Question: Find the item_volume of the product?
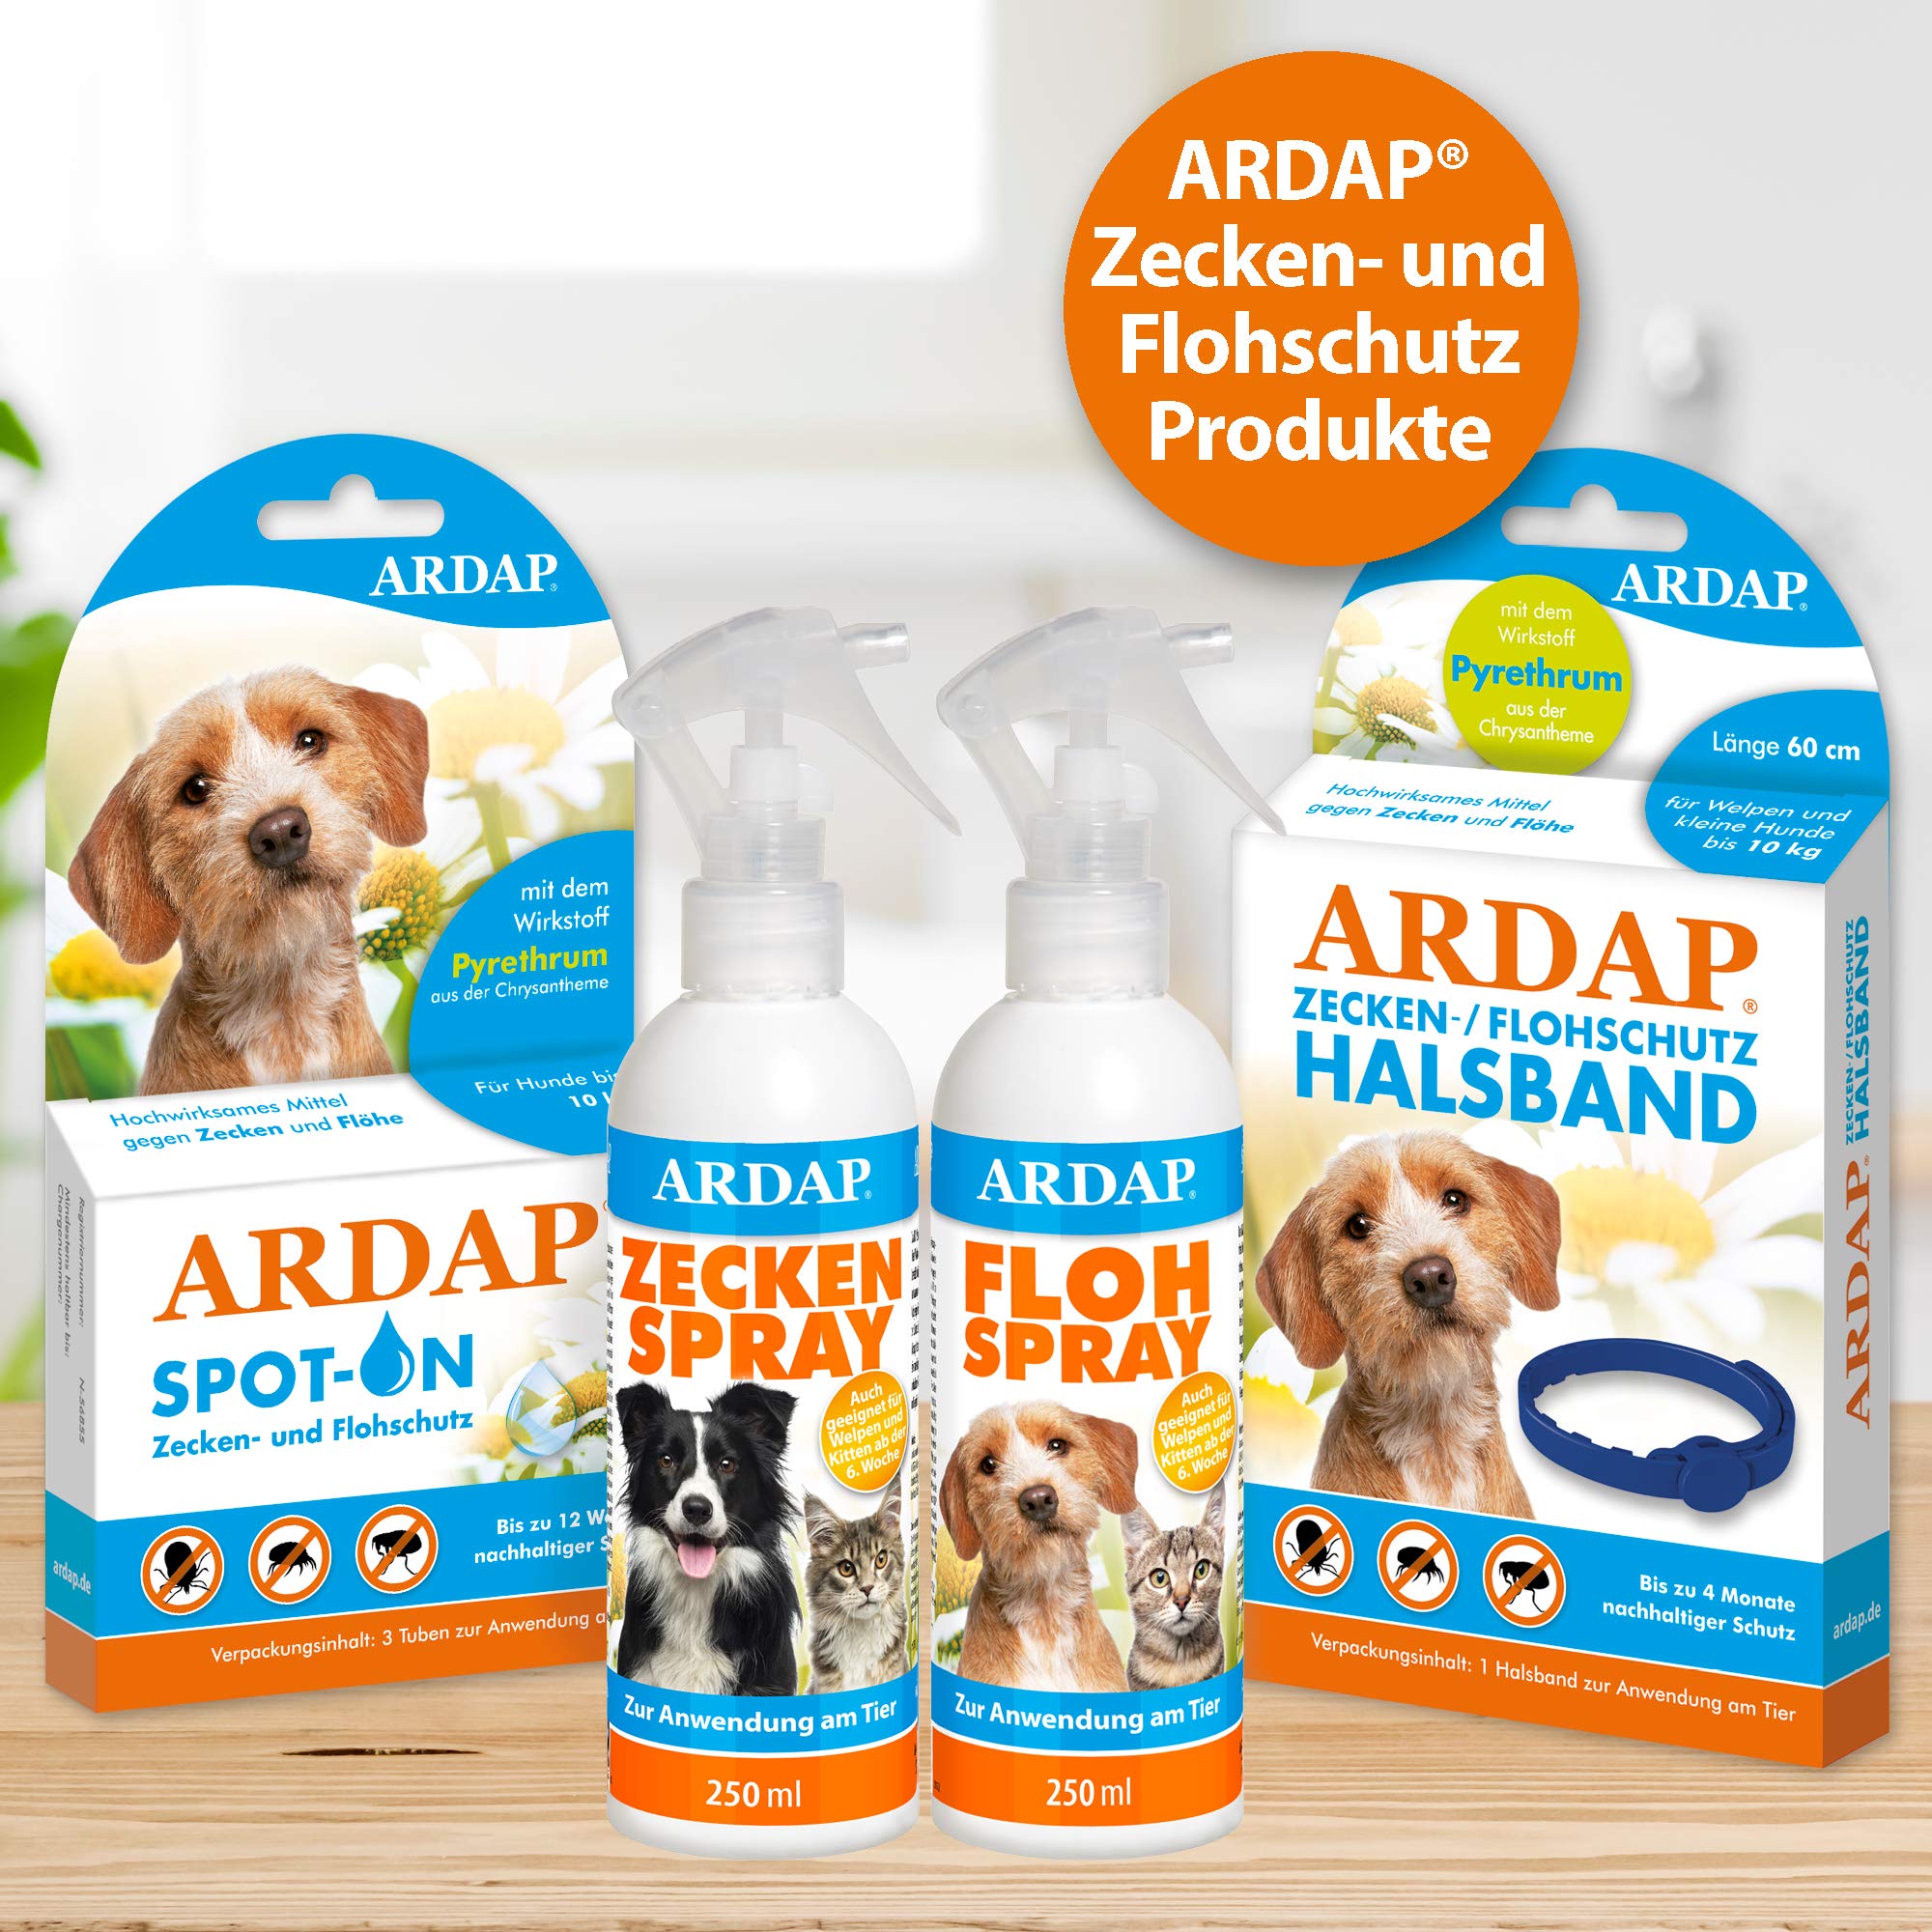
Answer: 250.0 millilitre